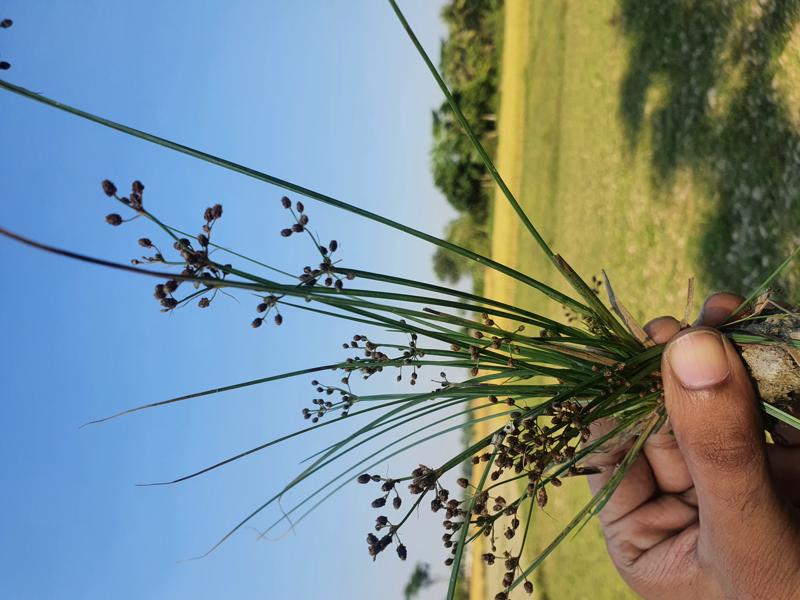
Weed species: Fimbristylis littoralis